Dog fighting

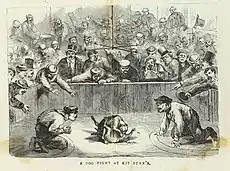
"A Dog Fight at Kit Burn's" by Edward Winslow Martin (James D. McCabe). USA, 1868

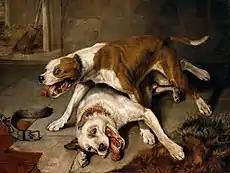
"Fighting dogs getting wind" by Sir Edwin Henry Landseer, 1818

Dog fighting generates revenue from stud fees, admission fees, and gambling. Most countries have banned dog fighting, but it is still legal in some countries, such as Venezuela, Bangladesh, Japan and Albania. The sport is also popular in Russia.